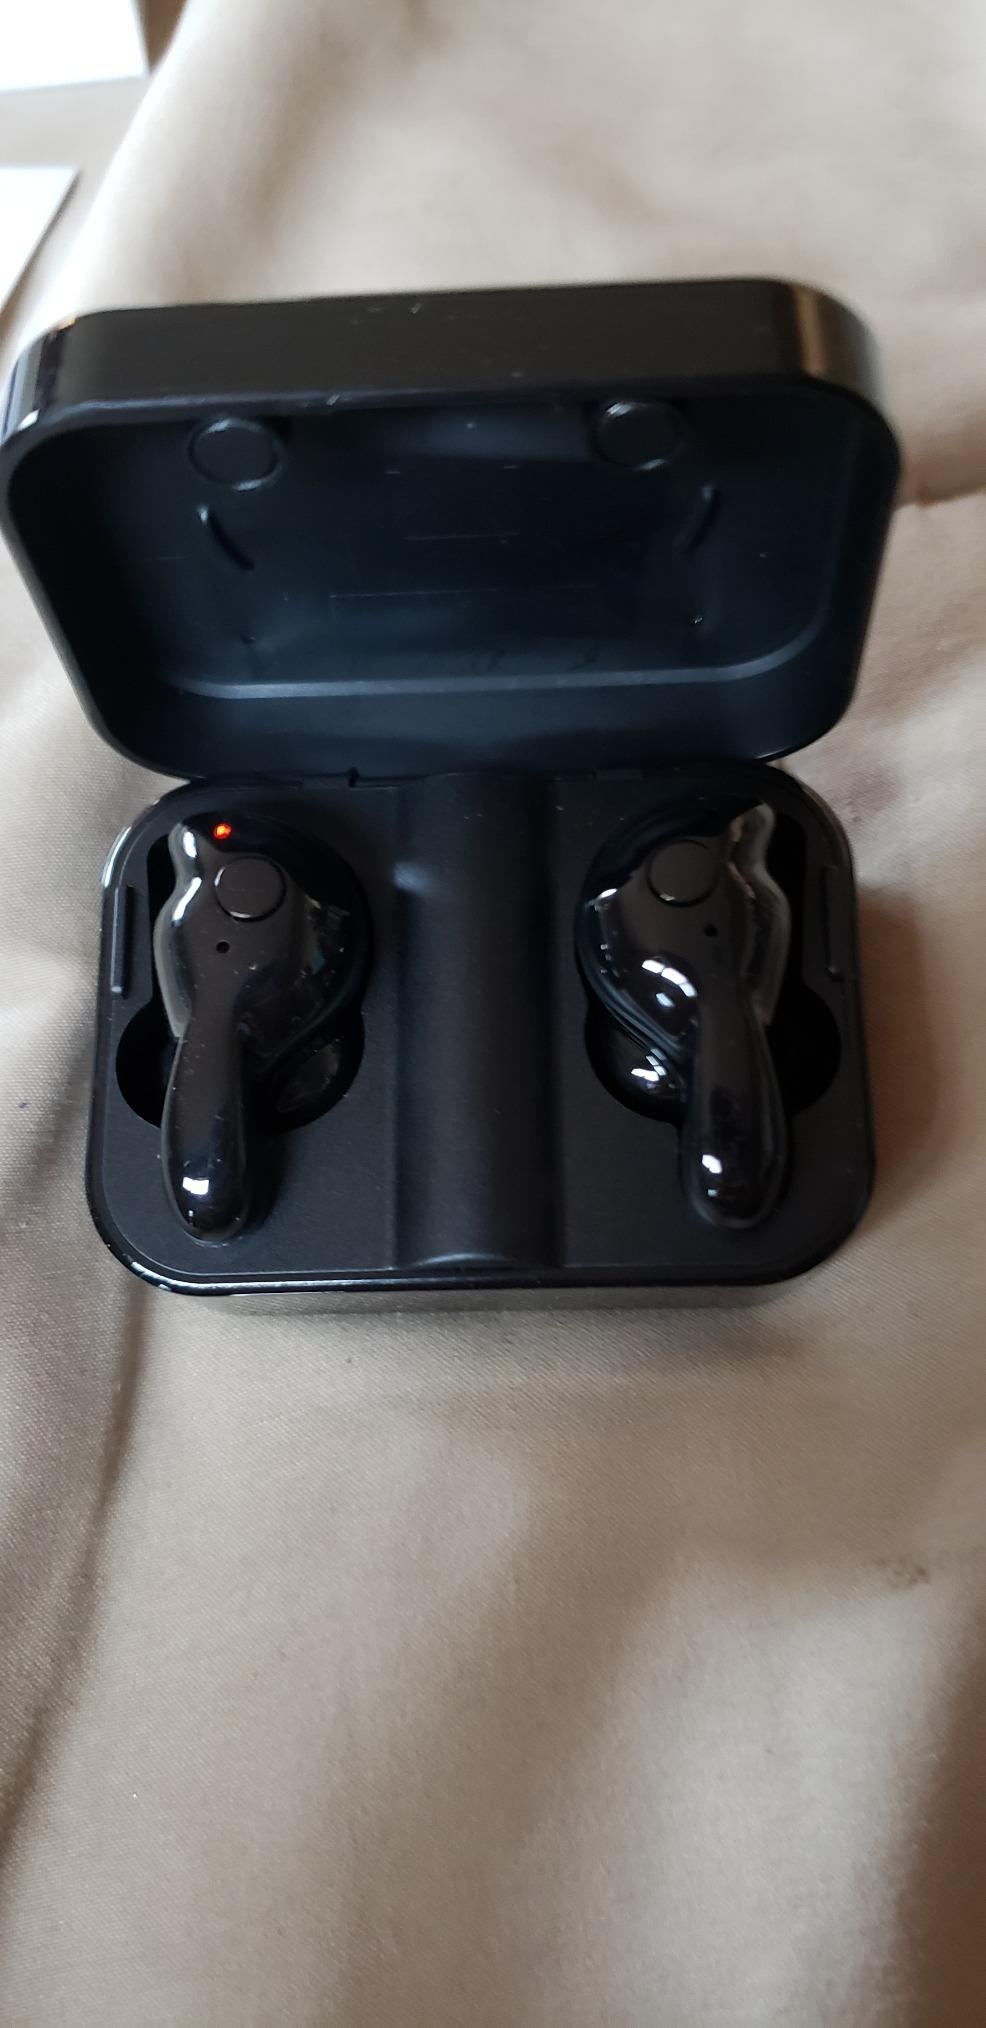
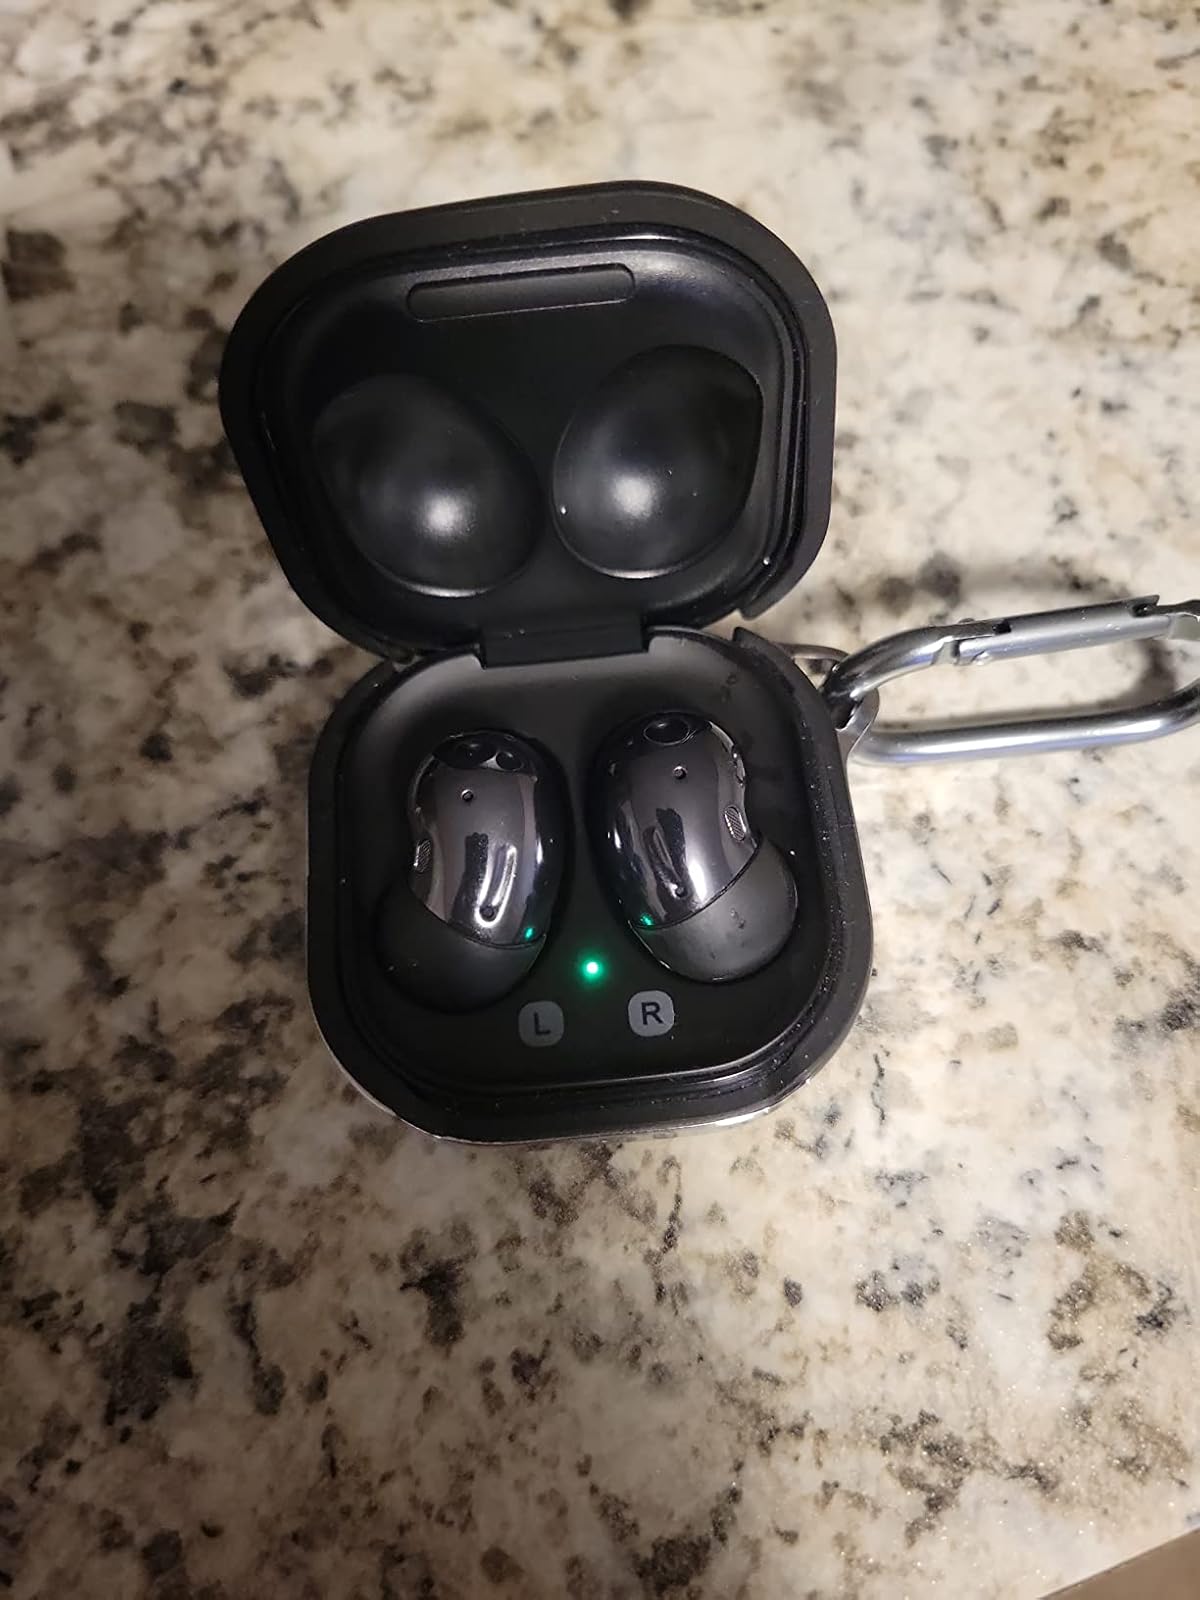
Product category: earbuds
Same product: no